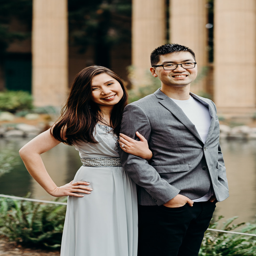
woman holds on to her fiancé 's arm as they smile for the camera .